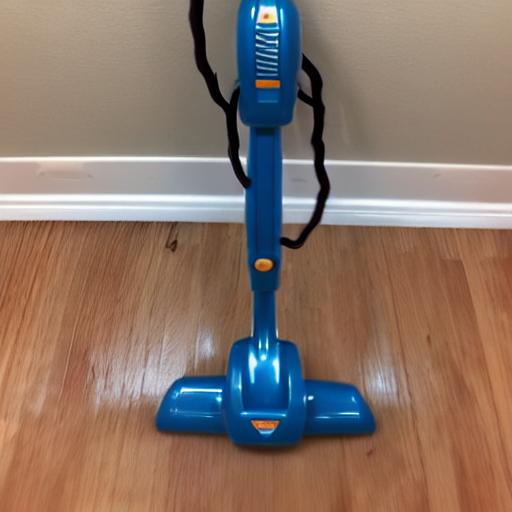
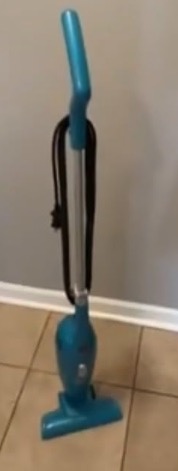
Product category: items_vacuum
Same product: no